Ancient Greek art

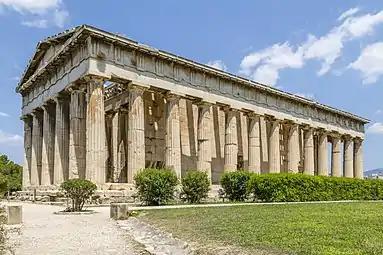
Temple of Hephaistos, Athens, well-preserved mature Doric, late 5th century BC

Surviving ancient Greek sculptures were mostly made of two types of material. Stone, especially marble or other high-quality limestones was used most frequently and carved by hand with metal tools. Stone sculptures could be free-standing fully carved in the round (statues), or only partially carved reliefs still attached to a background plaque, for example in architectural friezes or grave stelai.